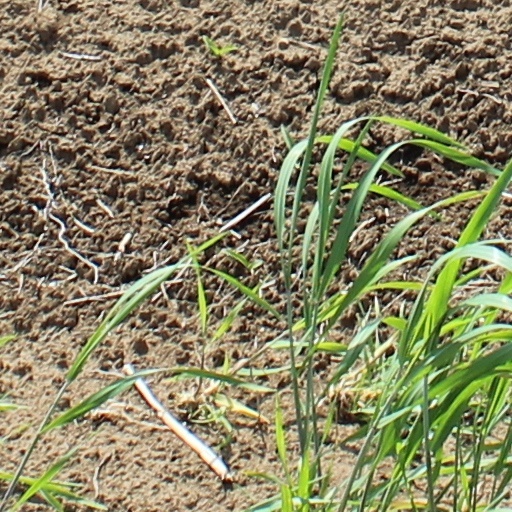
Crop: wheat